Kaba Diawara

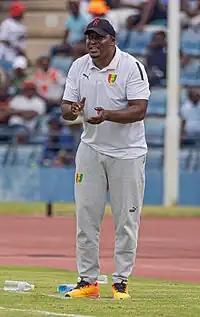
Diawara in 2023 with Guinea

Kaba Diawara (born 16 December 1975) is a football manager and former player who played as a striker.